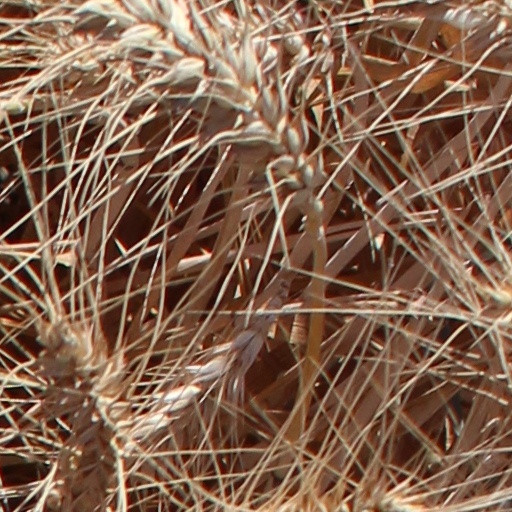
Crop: wheat